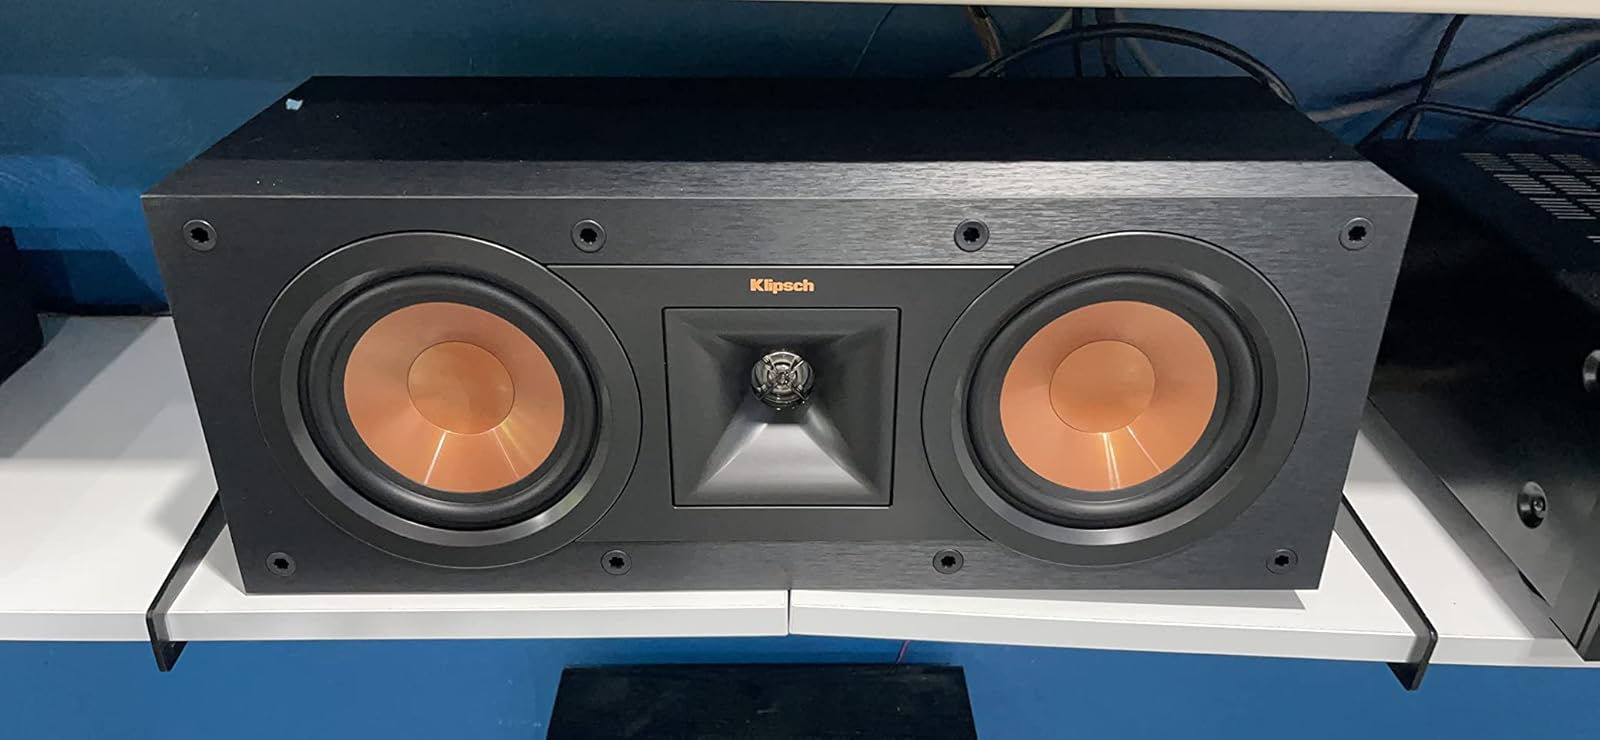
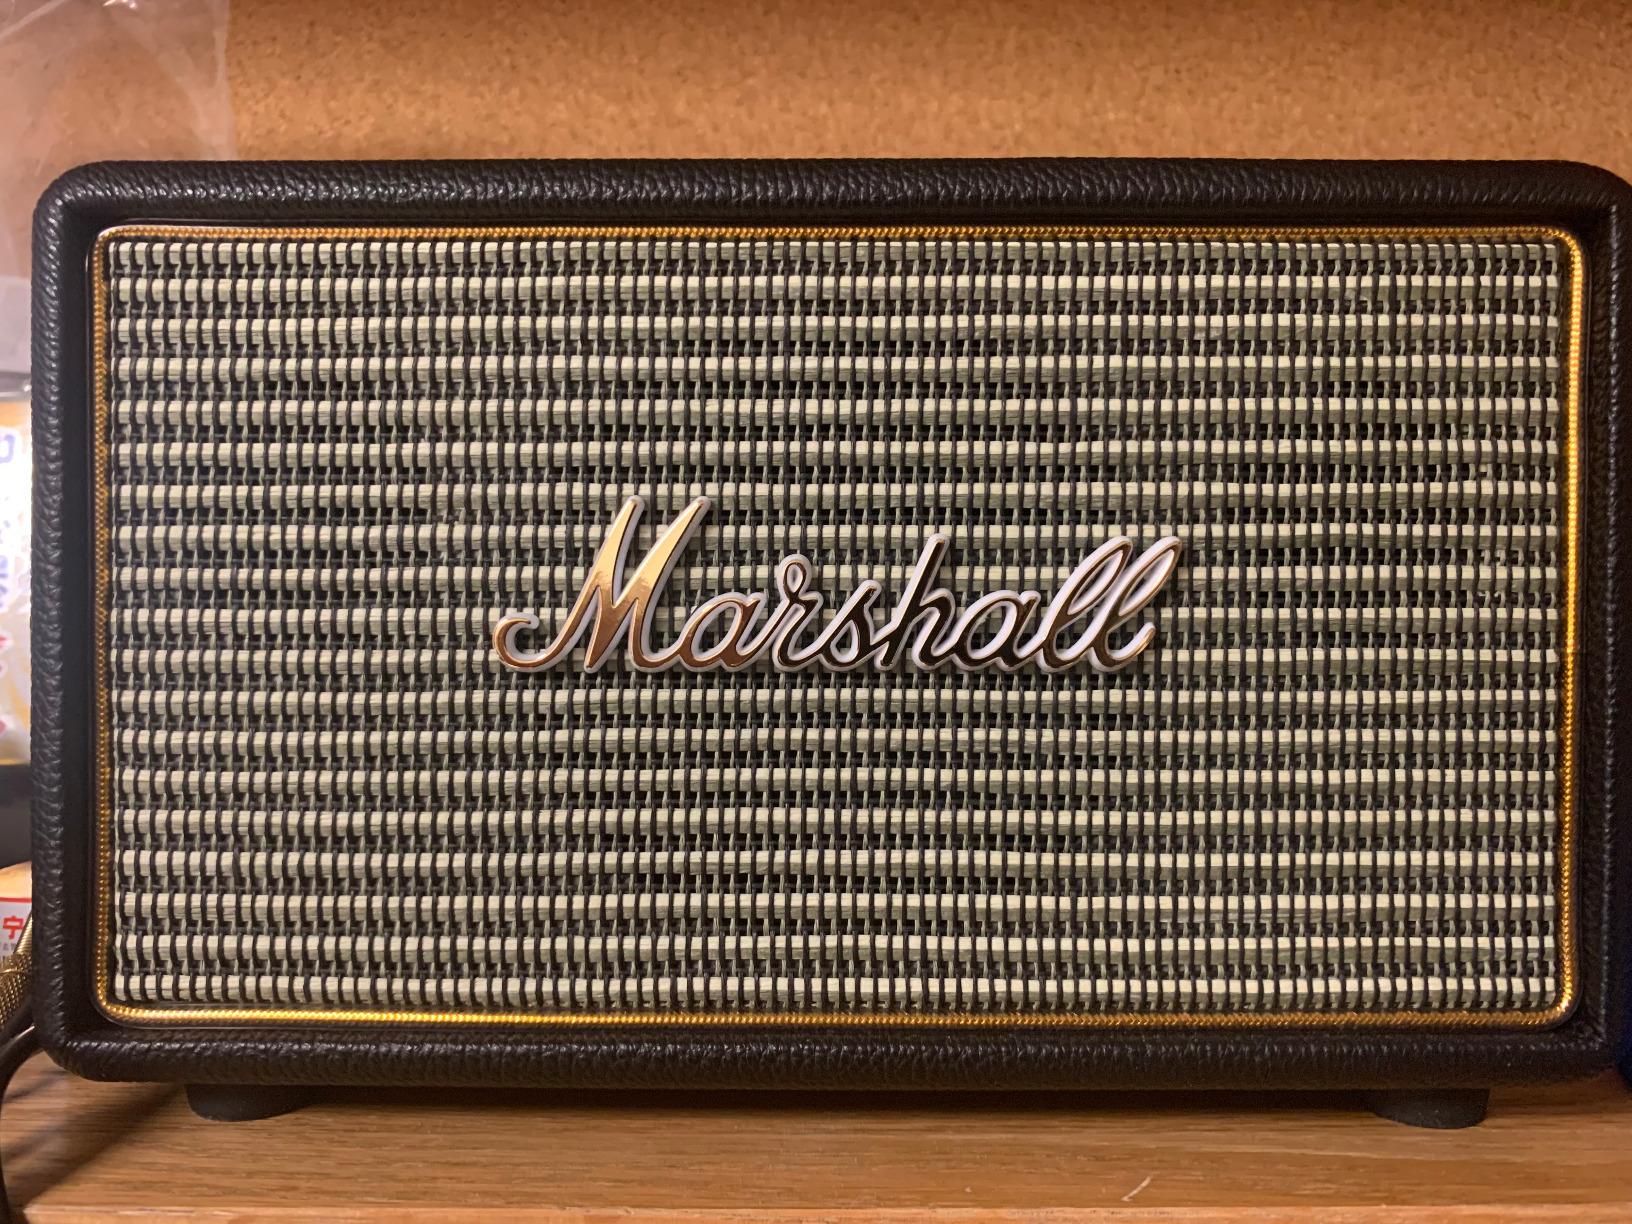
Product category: speaker
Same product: no